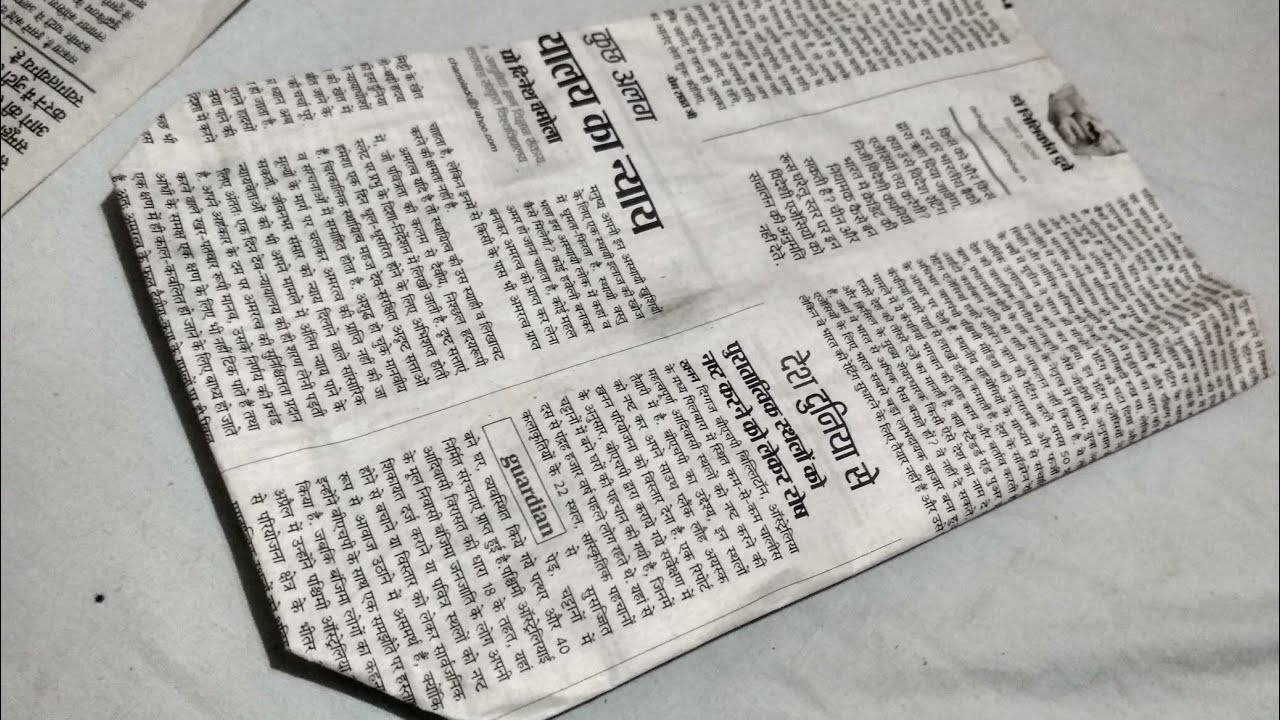
Waste category: paper